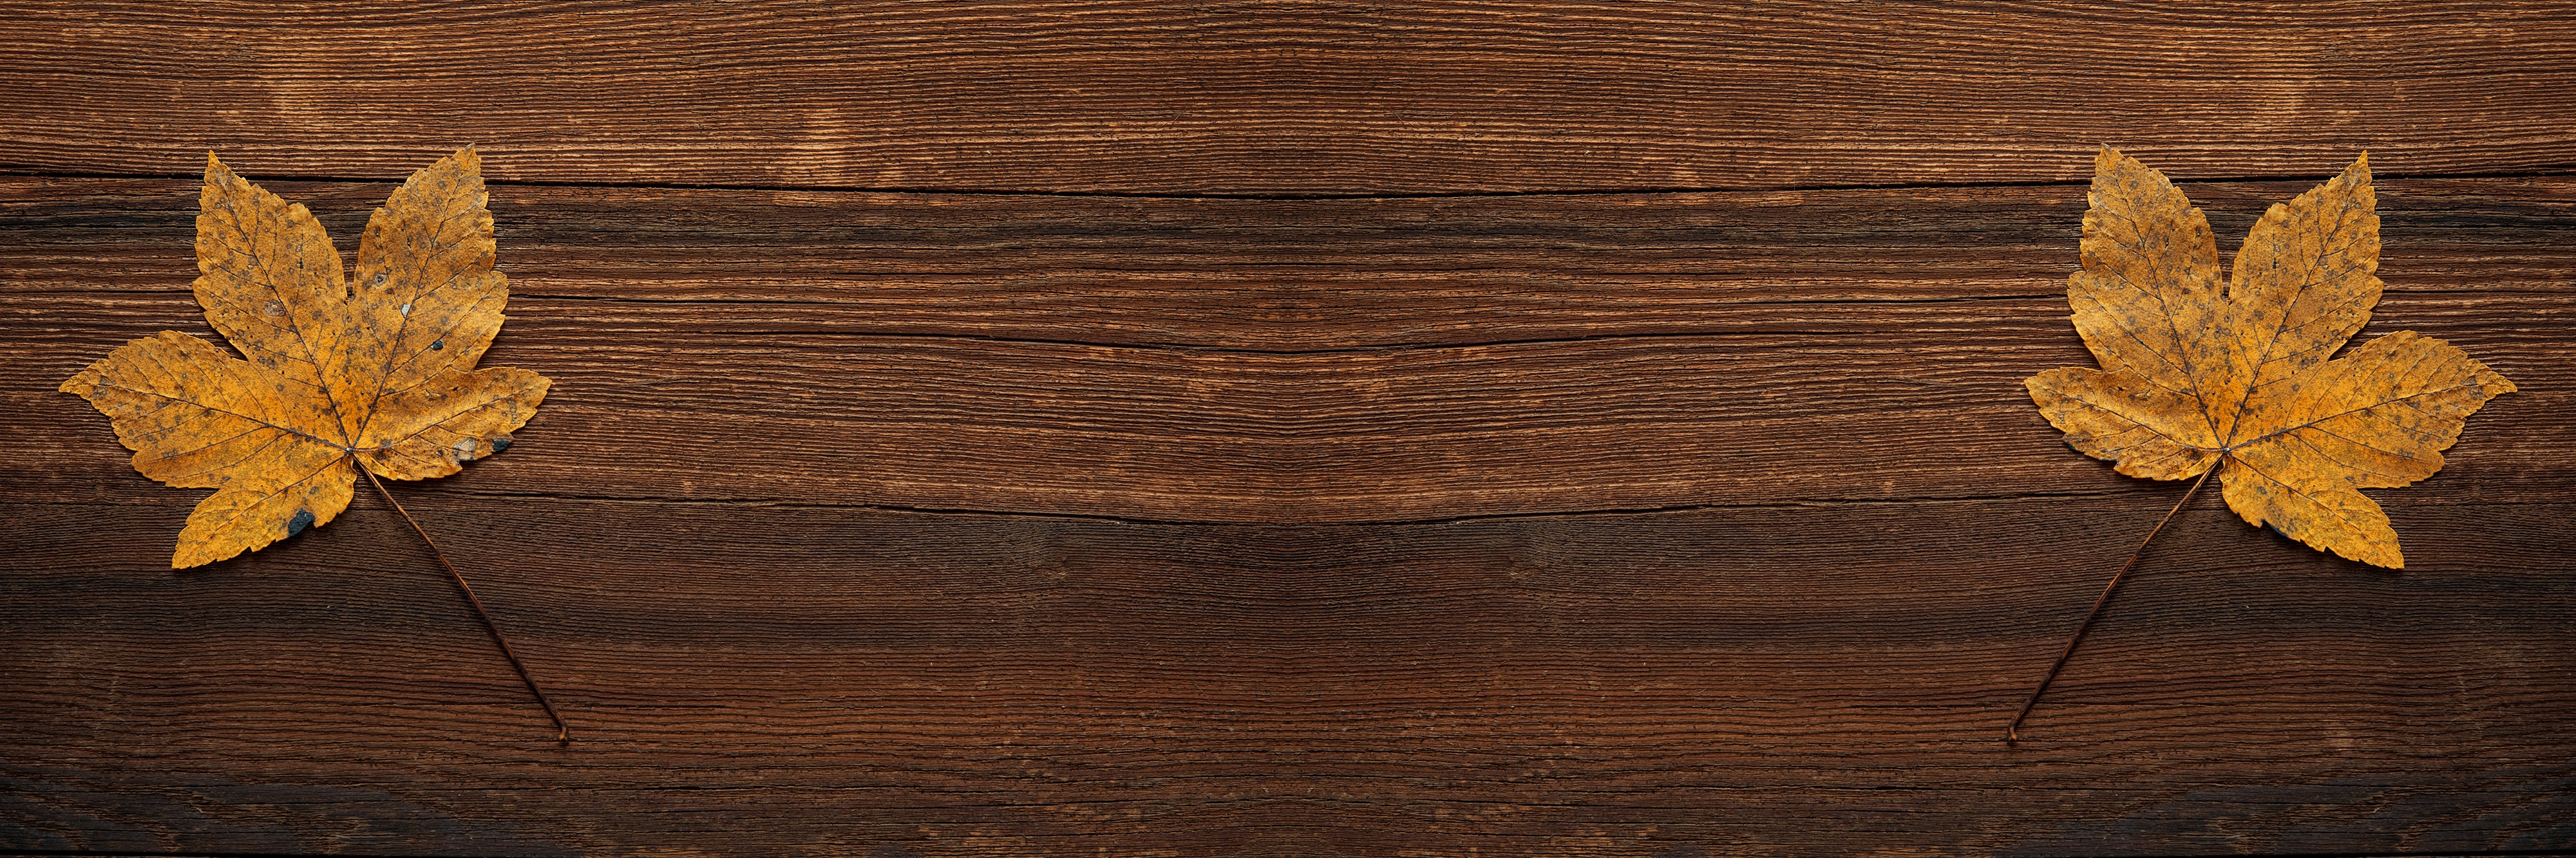
tree, structure, plant, wood, leaf, floor, autumn, brown, yellow, close, maple leaf, negative space, leaves, background, hardwood, carving, maple leaves, fall color, fall foliage, text freedom, copy space, flooring, wood flooring, man made object, design freedom